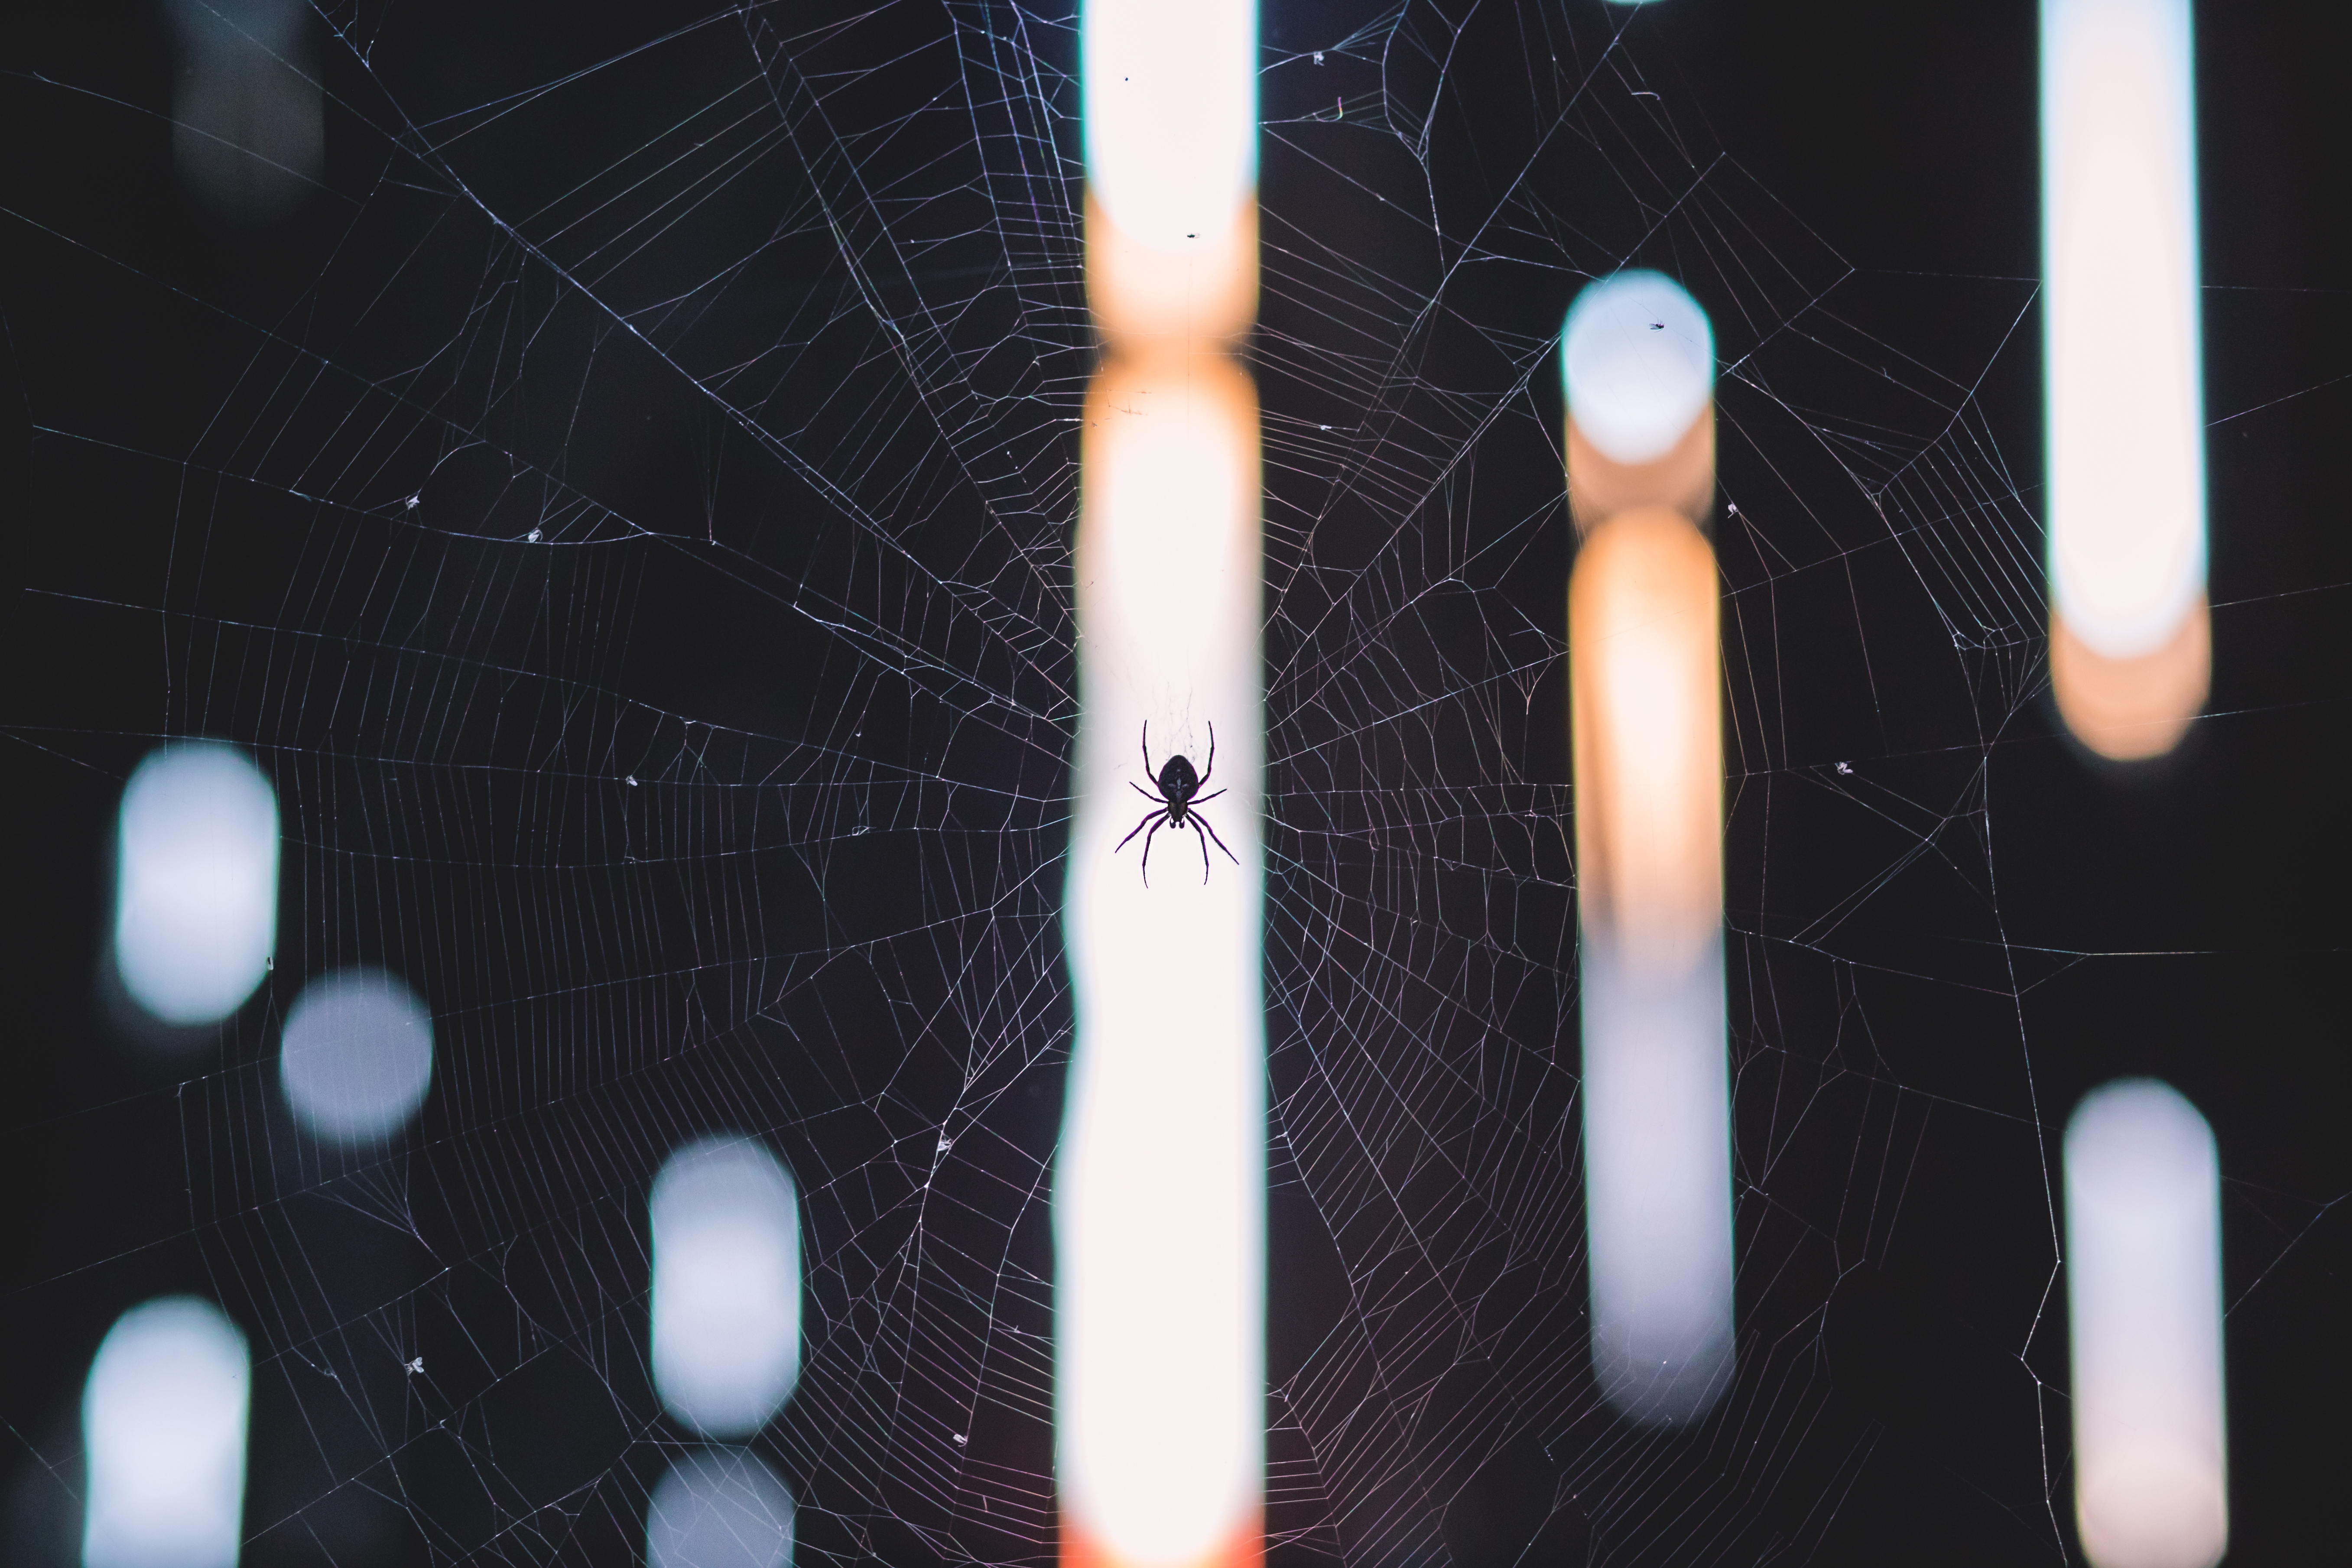
finger, hand, font